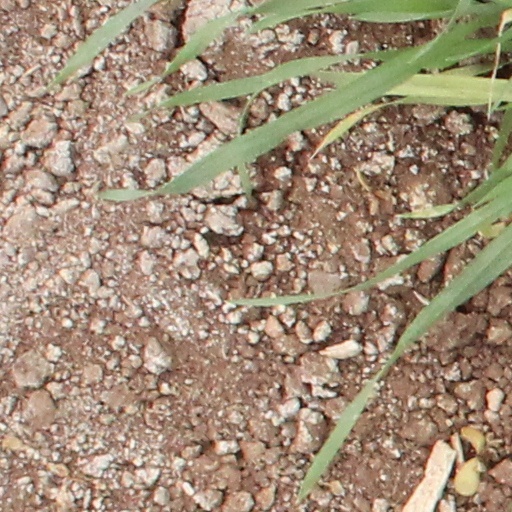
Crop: wheat